NWA Southeastern United States Junior Heavyweight Championship

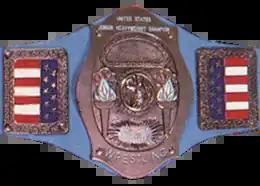
The championship belt

The NWA Southeastern Junior Heavyweight Championship was a secondary title for wrestlers considered "Junior Heavyweights", that is weighing under 230 lbs. It was promoted in the Alabama, Florida, Tennessee and Mississippi region from 1975 until 1989, first by "Southeastern Championship Wrestling" from 1975 to 1985 then by its successor "Continental Championship Wrestling" from 1985 to 1988 and finally by the "Continental Wrestling Federation" between 1988 and 1989.